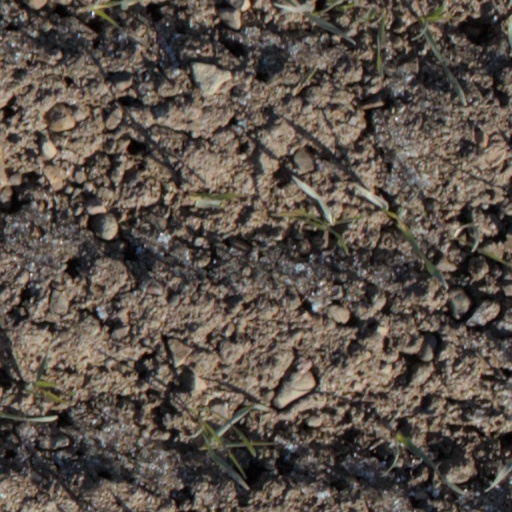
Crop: wheat